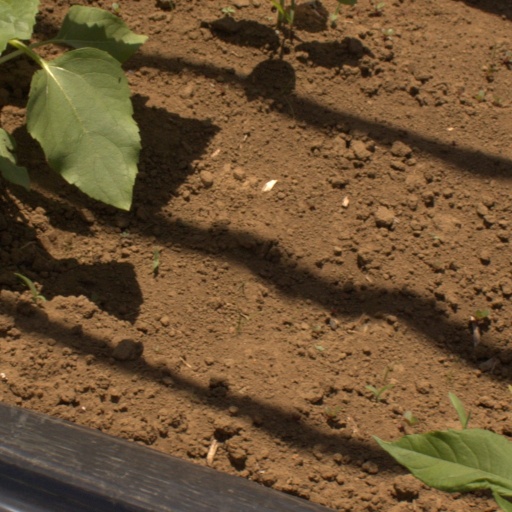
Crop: Jerusalem artichoke